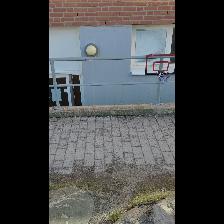
Label: NonHuman